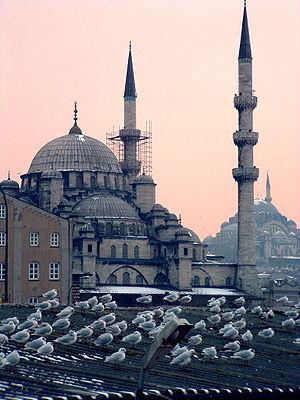
Une religion est un système de pratiques et de croyances en usage dans un groupe ou une communauté.